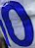
Number: 0